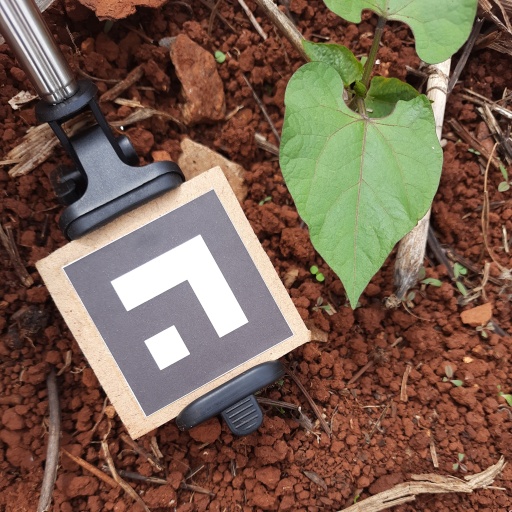
Observations: wavy surface, eating holes in the edge, under sunlight